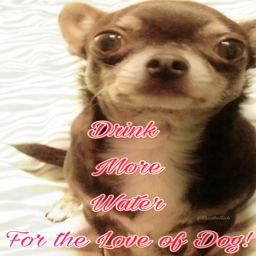
quote , drink more water for the love of dog